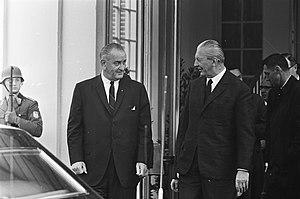
Le Troisième Reich désigne l'État allemand nazi dirigé par Adolf Hitler de 1933 à 1945. Ce terme est souvent utilisé en alternance avec celui d'« Allemagne nazie ».